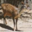
Label: deer